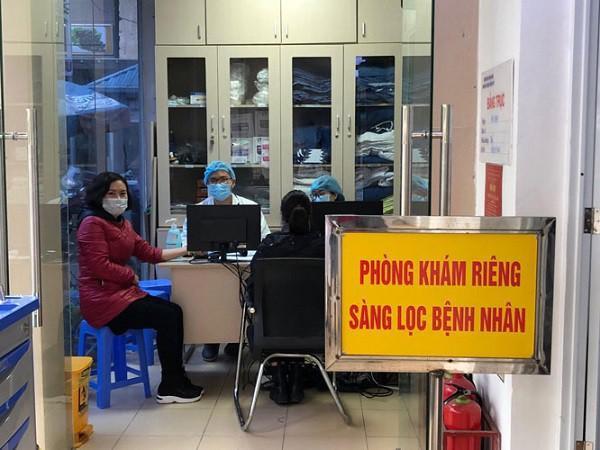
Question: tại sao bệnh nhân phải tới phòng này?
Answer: bệnh nhân tới phòng này để được sàng lọc